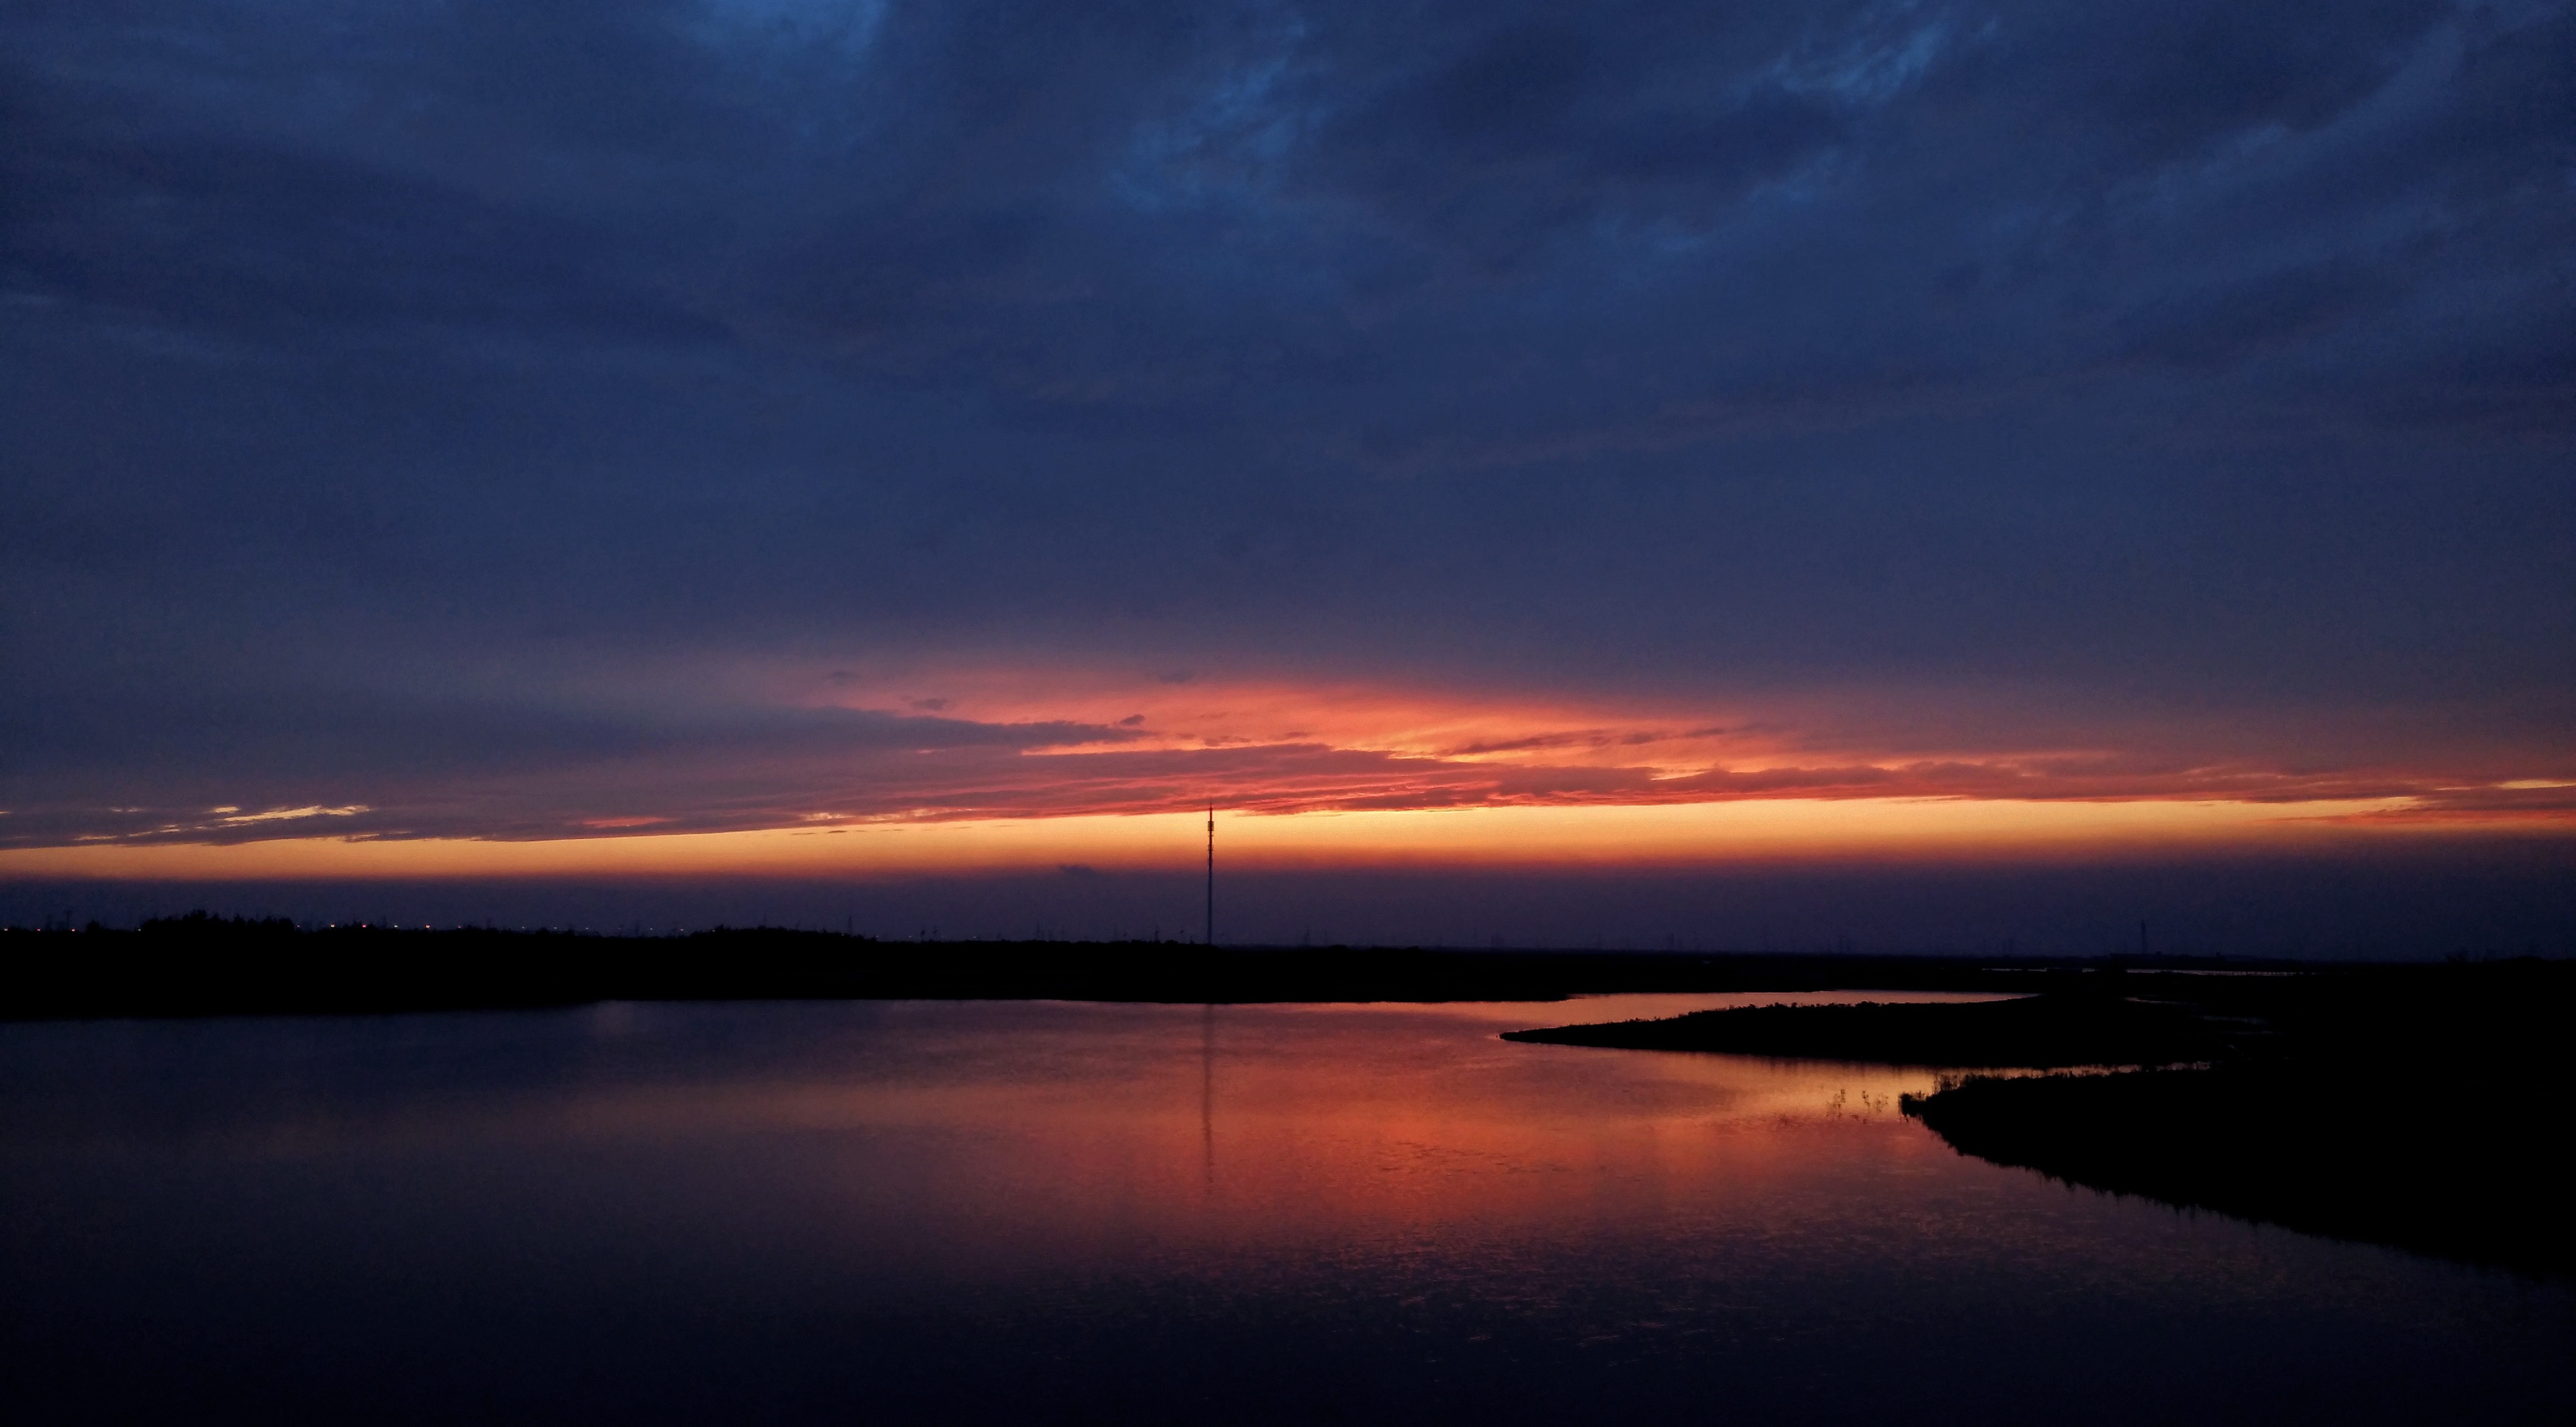
sea, horizon, cloud, sky, sunrise, sunset, morning, dawn, atmosphere, dusk, evening, reflection, loch, afterglow, red sky at morning